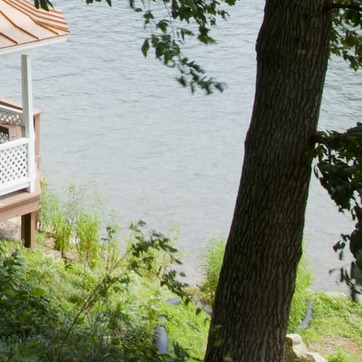
Material: water